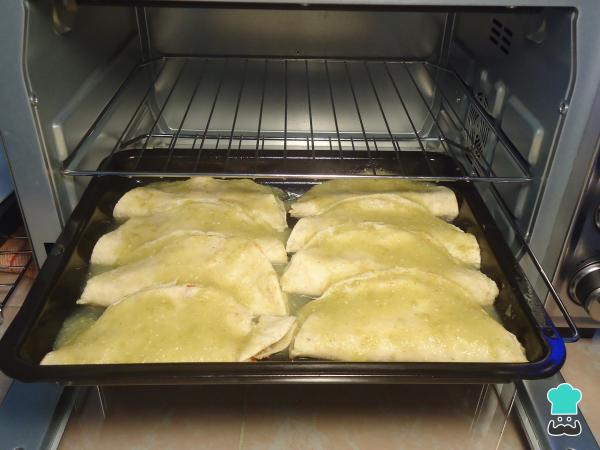
2Cocina las enchiladas enel horno por 15 minutos a 180°C. Puedes colocarla en un molde refractario de cristal o en una bandeja para horno previamente engrasada.